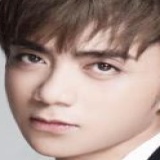
ca sĩ Soobin Hoàng Sơn